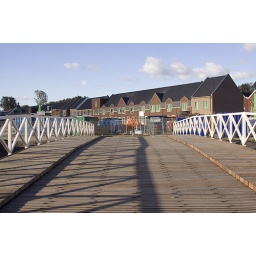
a bridge for bicycles and pedestrians only just around the corner of our house